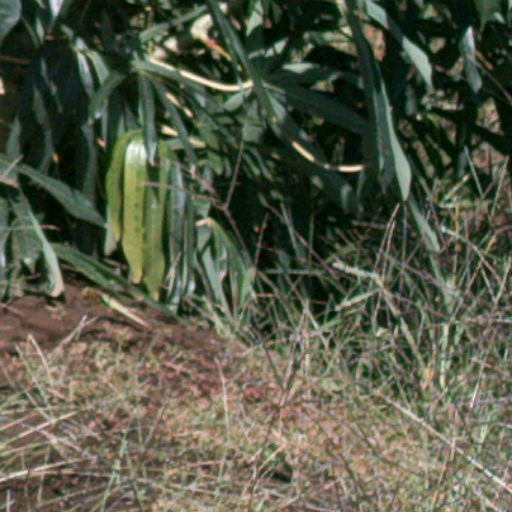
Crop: cassava